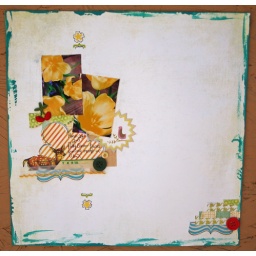
some easter flowers from my mother in law.may red velvet!